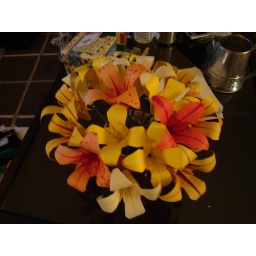
red mug from above